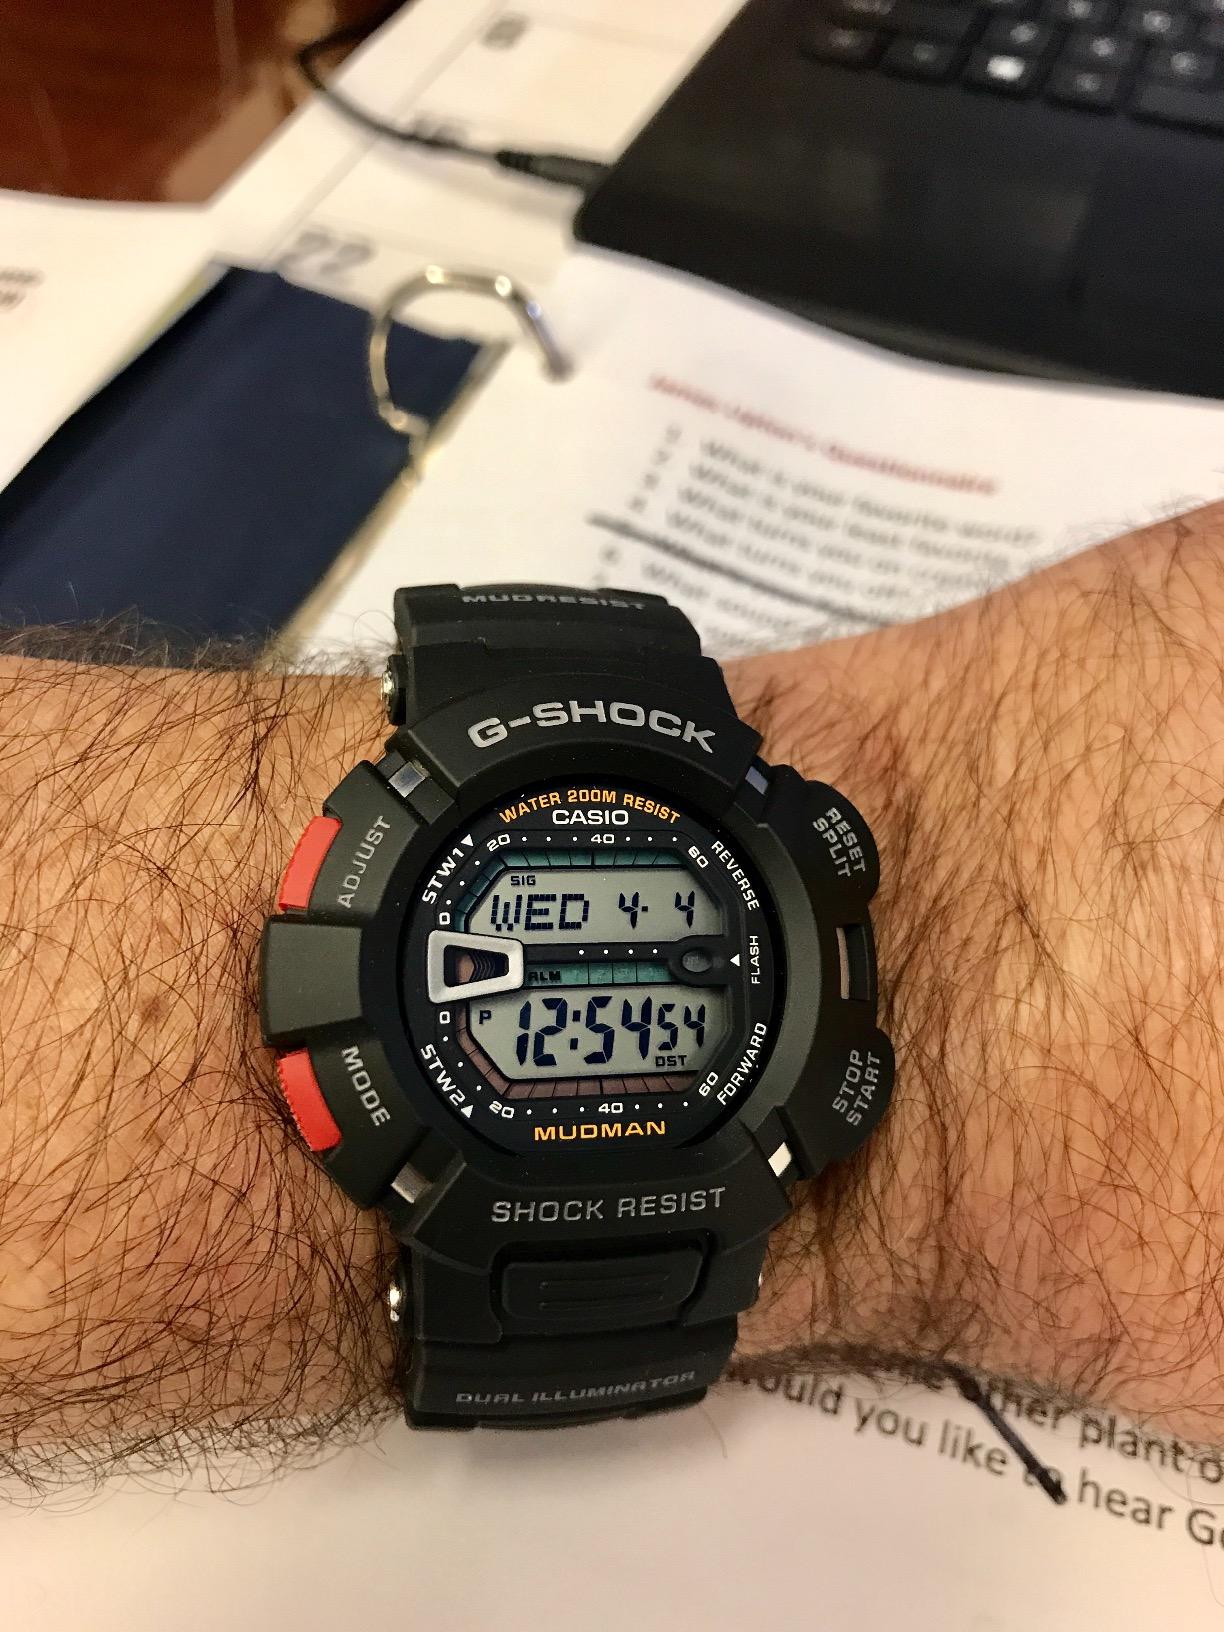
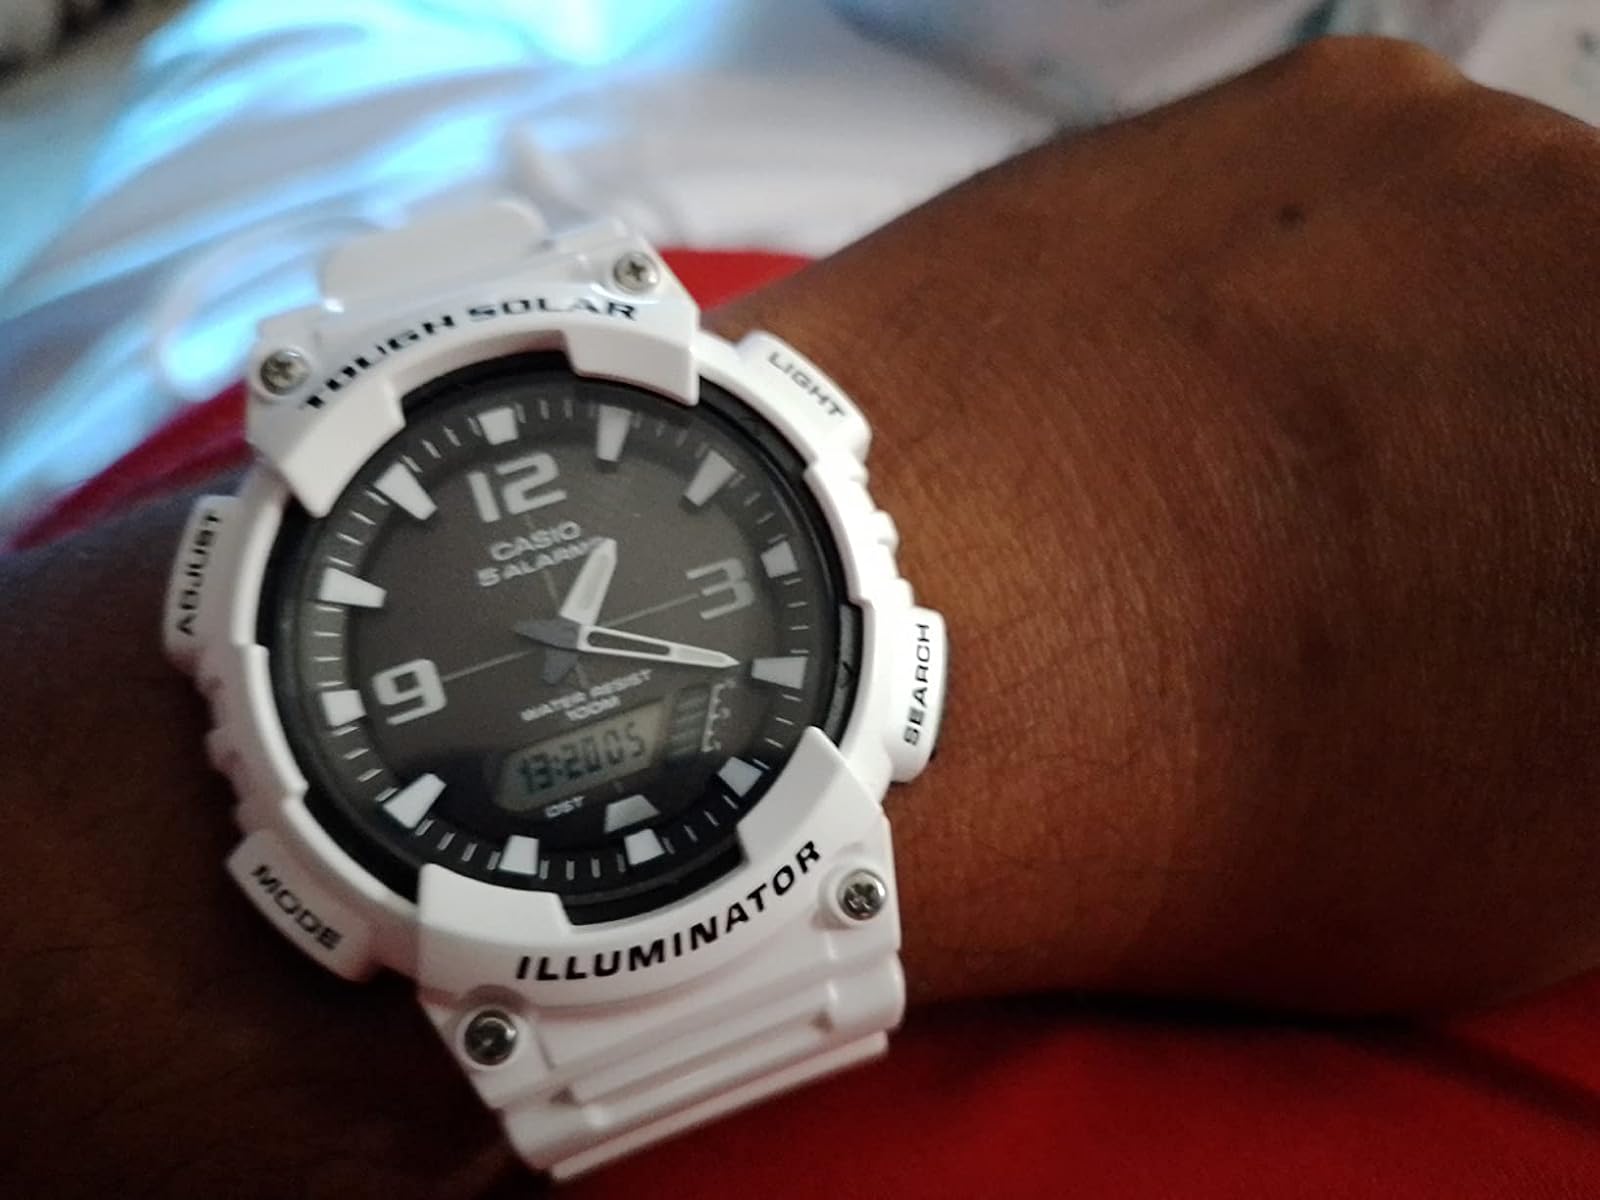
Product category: accessories_watch
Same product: no